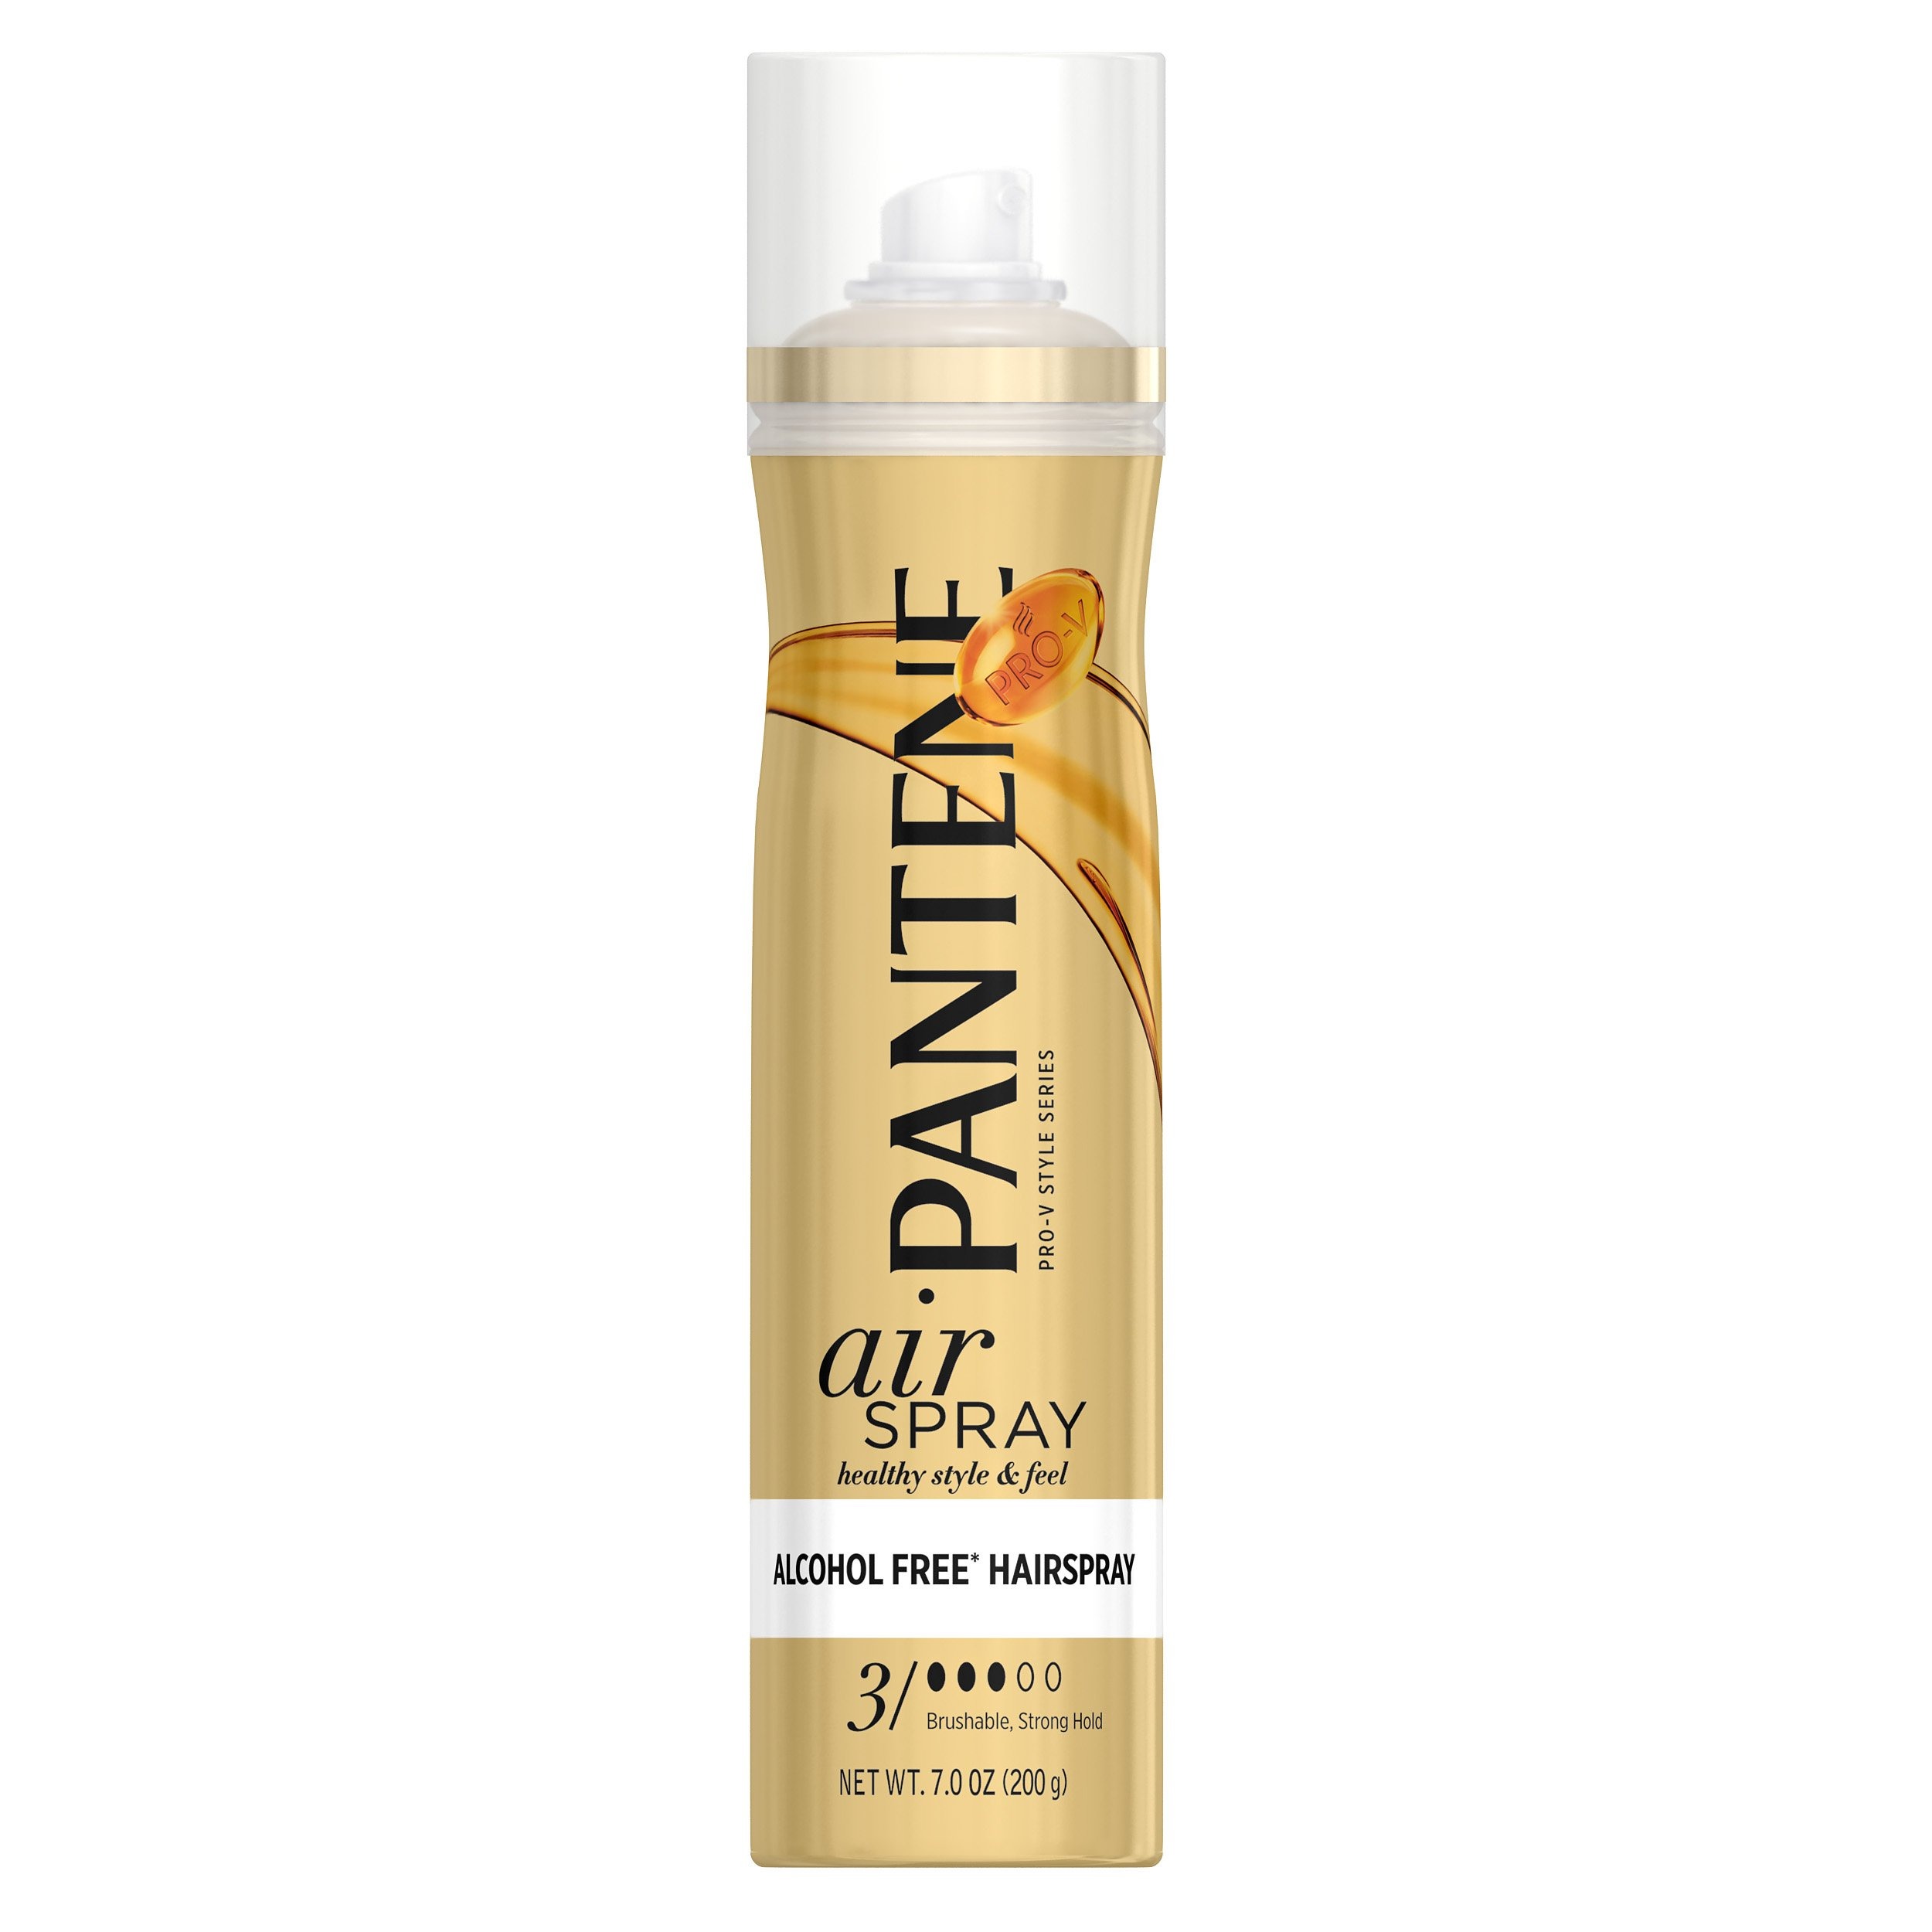
Item Name: Pantene Pro-V Airspray Strong Hold Hair Spray, 7 Fluid Ounce
Bullet Point 1: Strong hold hair spray from the pro-v style series, the gold standard in styling
Bullet Point 2: Alcohol free formula contains no ethanol for a truly healthier hair spray
Bullet Point 3: Strong but brush able formula locks in volume for a smooth finish
Bullet Point 4: Level 3 hold leaves hair moisturized and silky soft for healthy body and bounce
Bullet Point 5: Use with your favorite Pantene pro-v shampoo and conditioner
Value: 7.0
Unit: Fl Oz

Price: 6.99